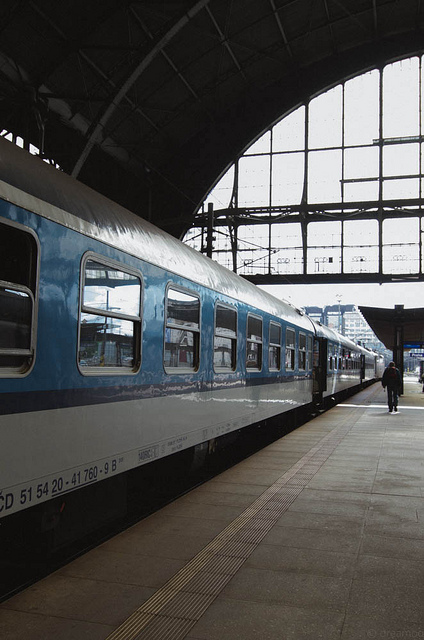
A long and big train ready to go away.

White and blue commuter train at indoor depot.

A train sitting inside of a train station below a tall structure.

There is a train that is parked on the tracks